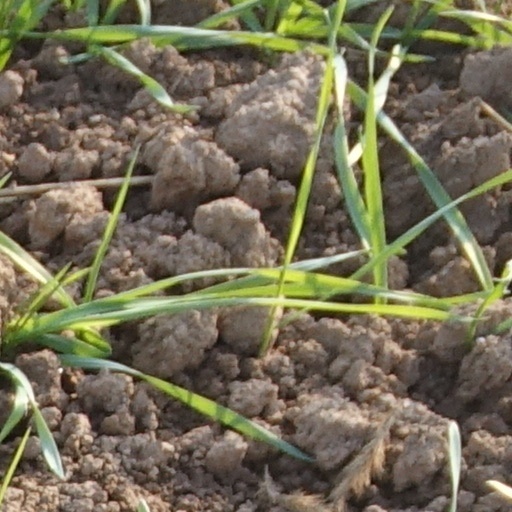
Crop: wheat